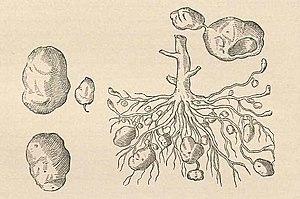
Tubercules, stolons et racines de la pomme de terre